Regina Derieva

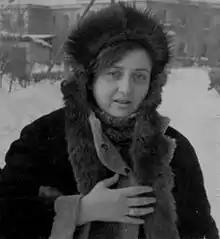
Photo of the Russian poet Regina Derieva in Karaganda, Kazakhstan, 1972

Regina Derieva (February 7, 1949 – December 11, 2013) was an Odessa-born Russian-language poet and writer who published around thirty books of poetry, essays, and prose. From July 1999 until her death she lived in Sweden.